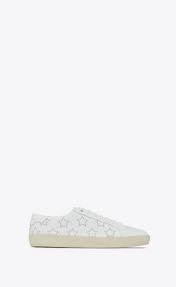
Label: Sneaker